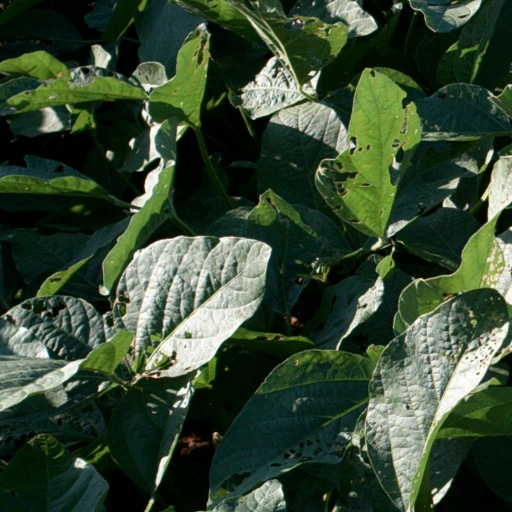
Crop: soybean